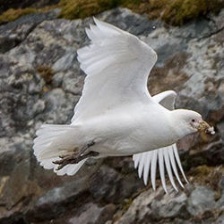
Species: SNOWY SHEATHBILL
Scientific name: CHIONIS ALBUS